River Don, Yorkshire

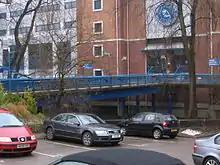
Hillsborough Stadium footbridge

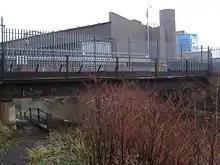
Cadbury's works bridge (west)

Station Lane bridge carries the unclassified road from Oughtibridge to Grenoside over the River Don. The station referred to is the "Oughty Bridge Station" (east of the road bridge) on the former Great Central Railway Company's Sheffield to Manchester route. It opened in 1845 and closed to passengers in 1959.